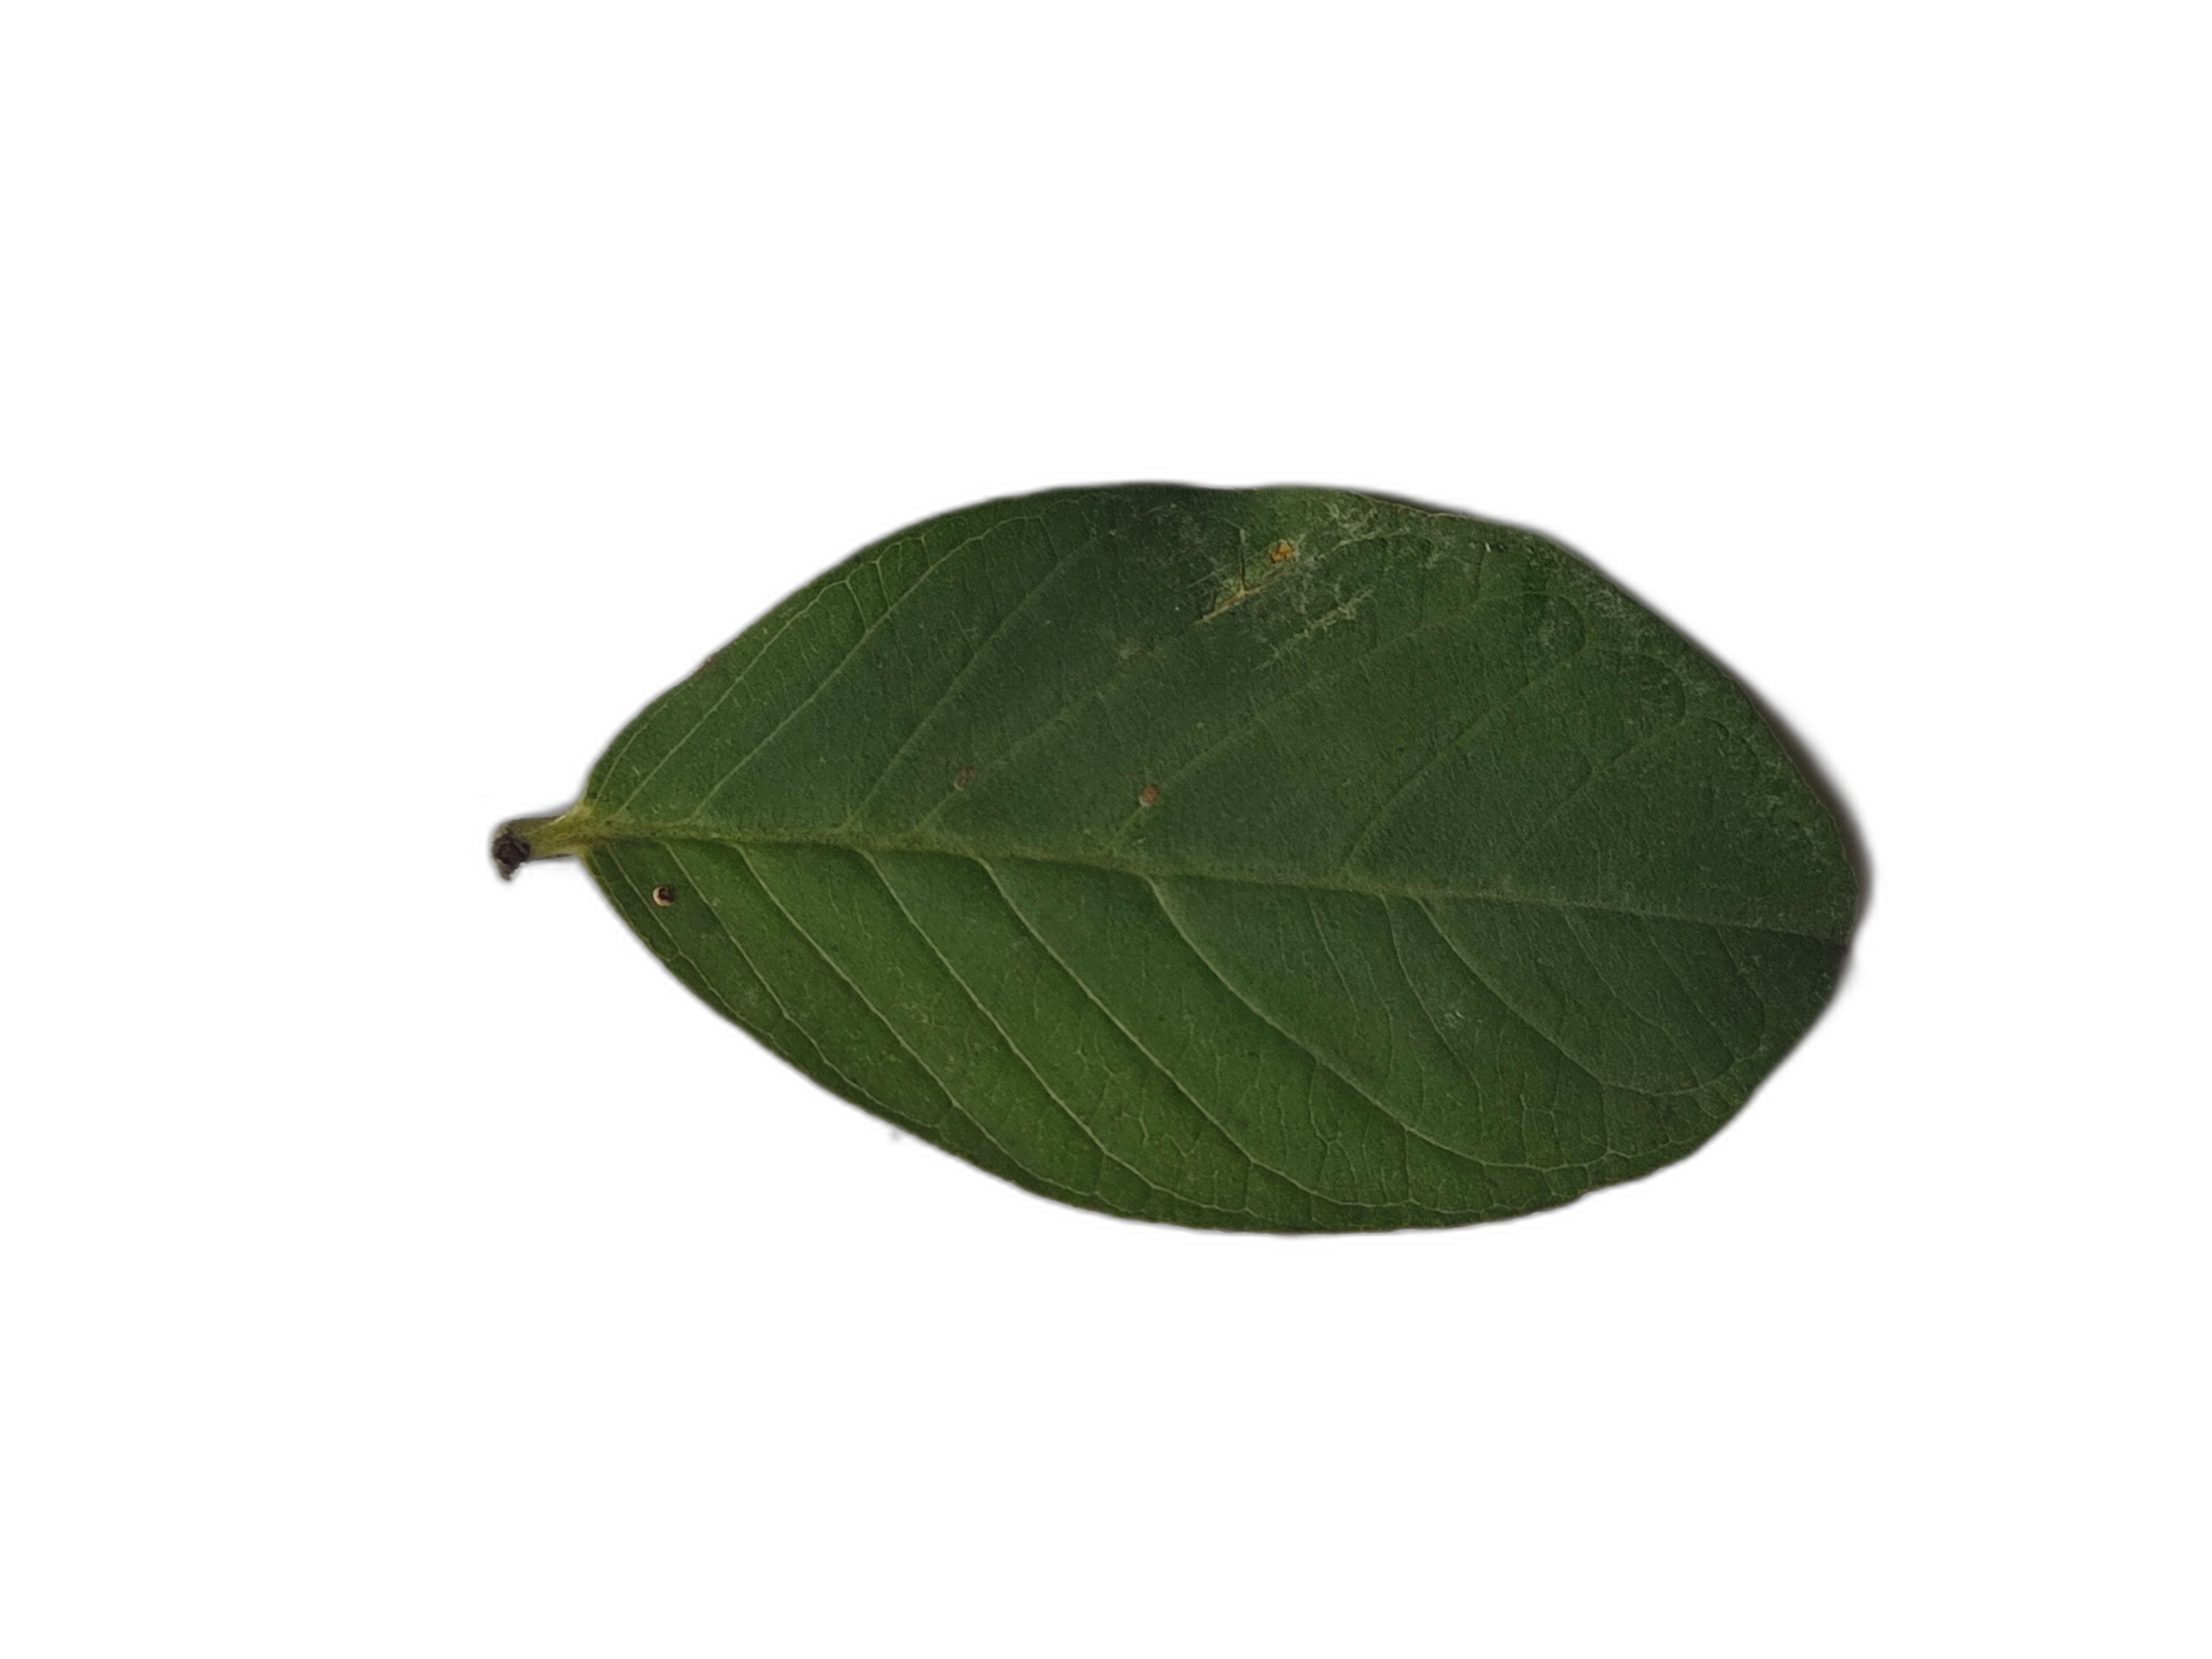
Plant part: leaf
Disease: Healthy